Coachella

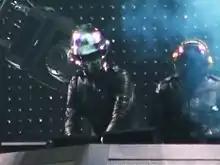
Daft Punk's performance at Coachella 2006 is frequently cited as one of the most memorable in the festival's history.

The 2006 event featured headliners Depeche Mode and Tool. Two of the most popular performances were Madonna, who played in an overflowing dance tent, and Daft Punk, whose show featuring a pyramid-shaped stage is cited as one of the most memorable performances in Coachella history. Around 120,000 concertgoers attended the event over two days, garnering Goldenvoice a gross of $9 million.